Hypnos

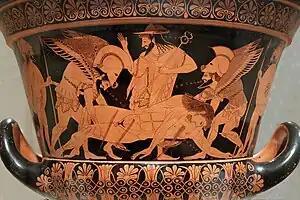
Hypnos (left) and Thanatos (right) carry the body of Sarpedon while Hermes watches, Euphronios Krater, an Attic red-figure calyx-krater, c. 515–510 BC

In Greek mythology, Hypnos (Ancient Greek: , 'sleep'), also spelled Hypnus, is the personification of sleep. The Roman equivalent is Somnus. His name is the origin of the word hypnosis. Pausanias wrote that Hypnos was the dearest friend of the Muses.